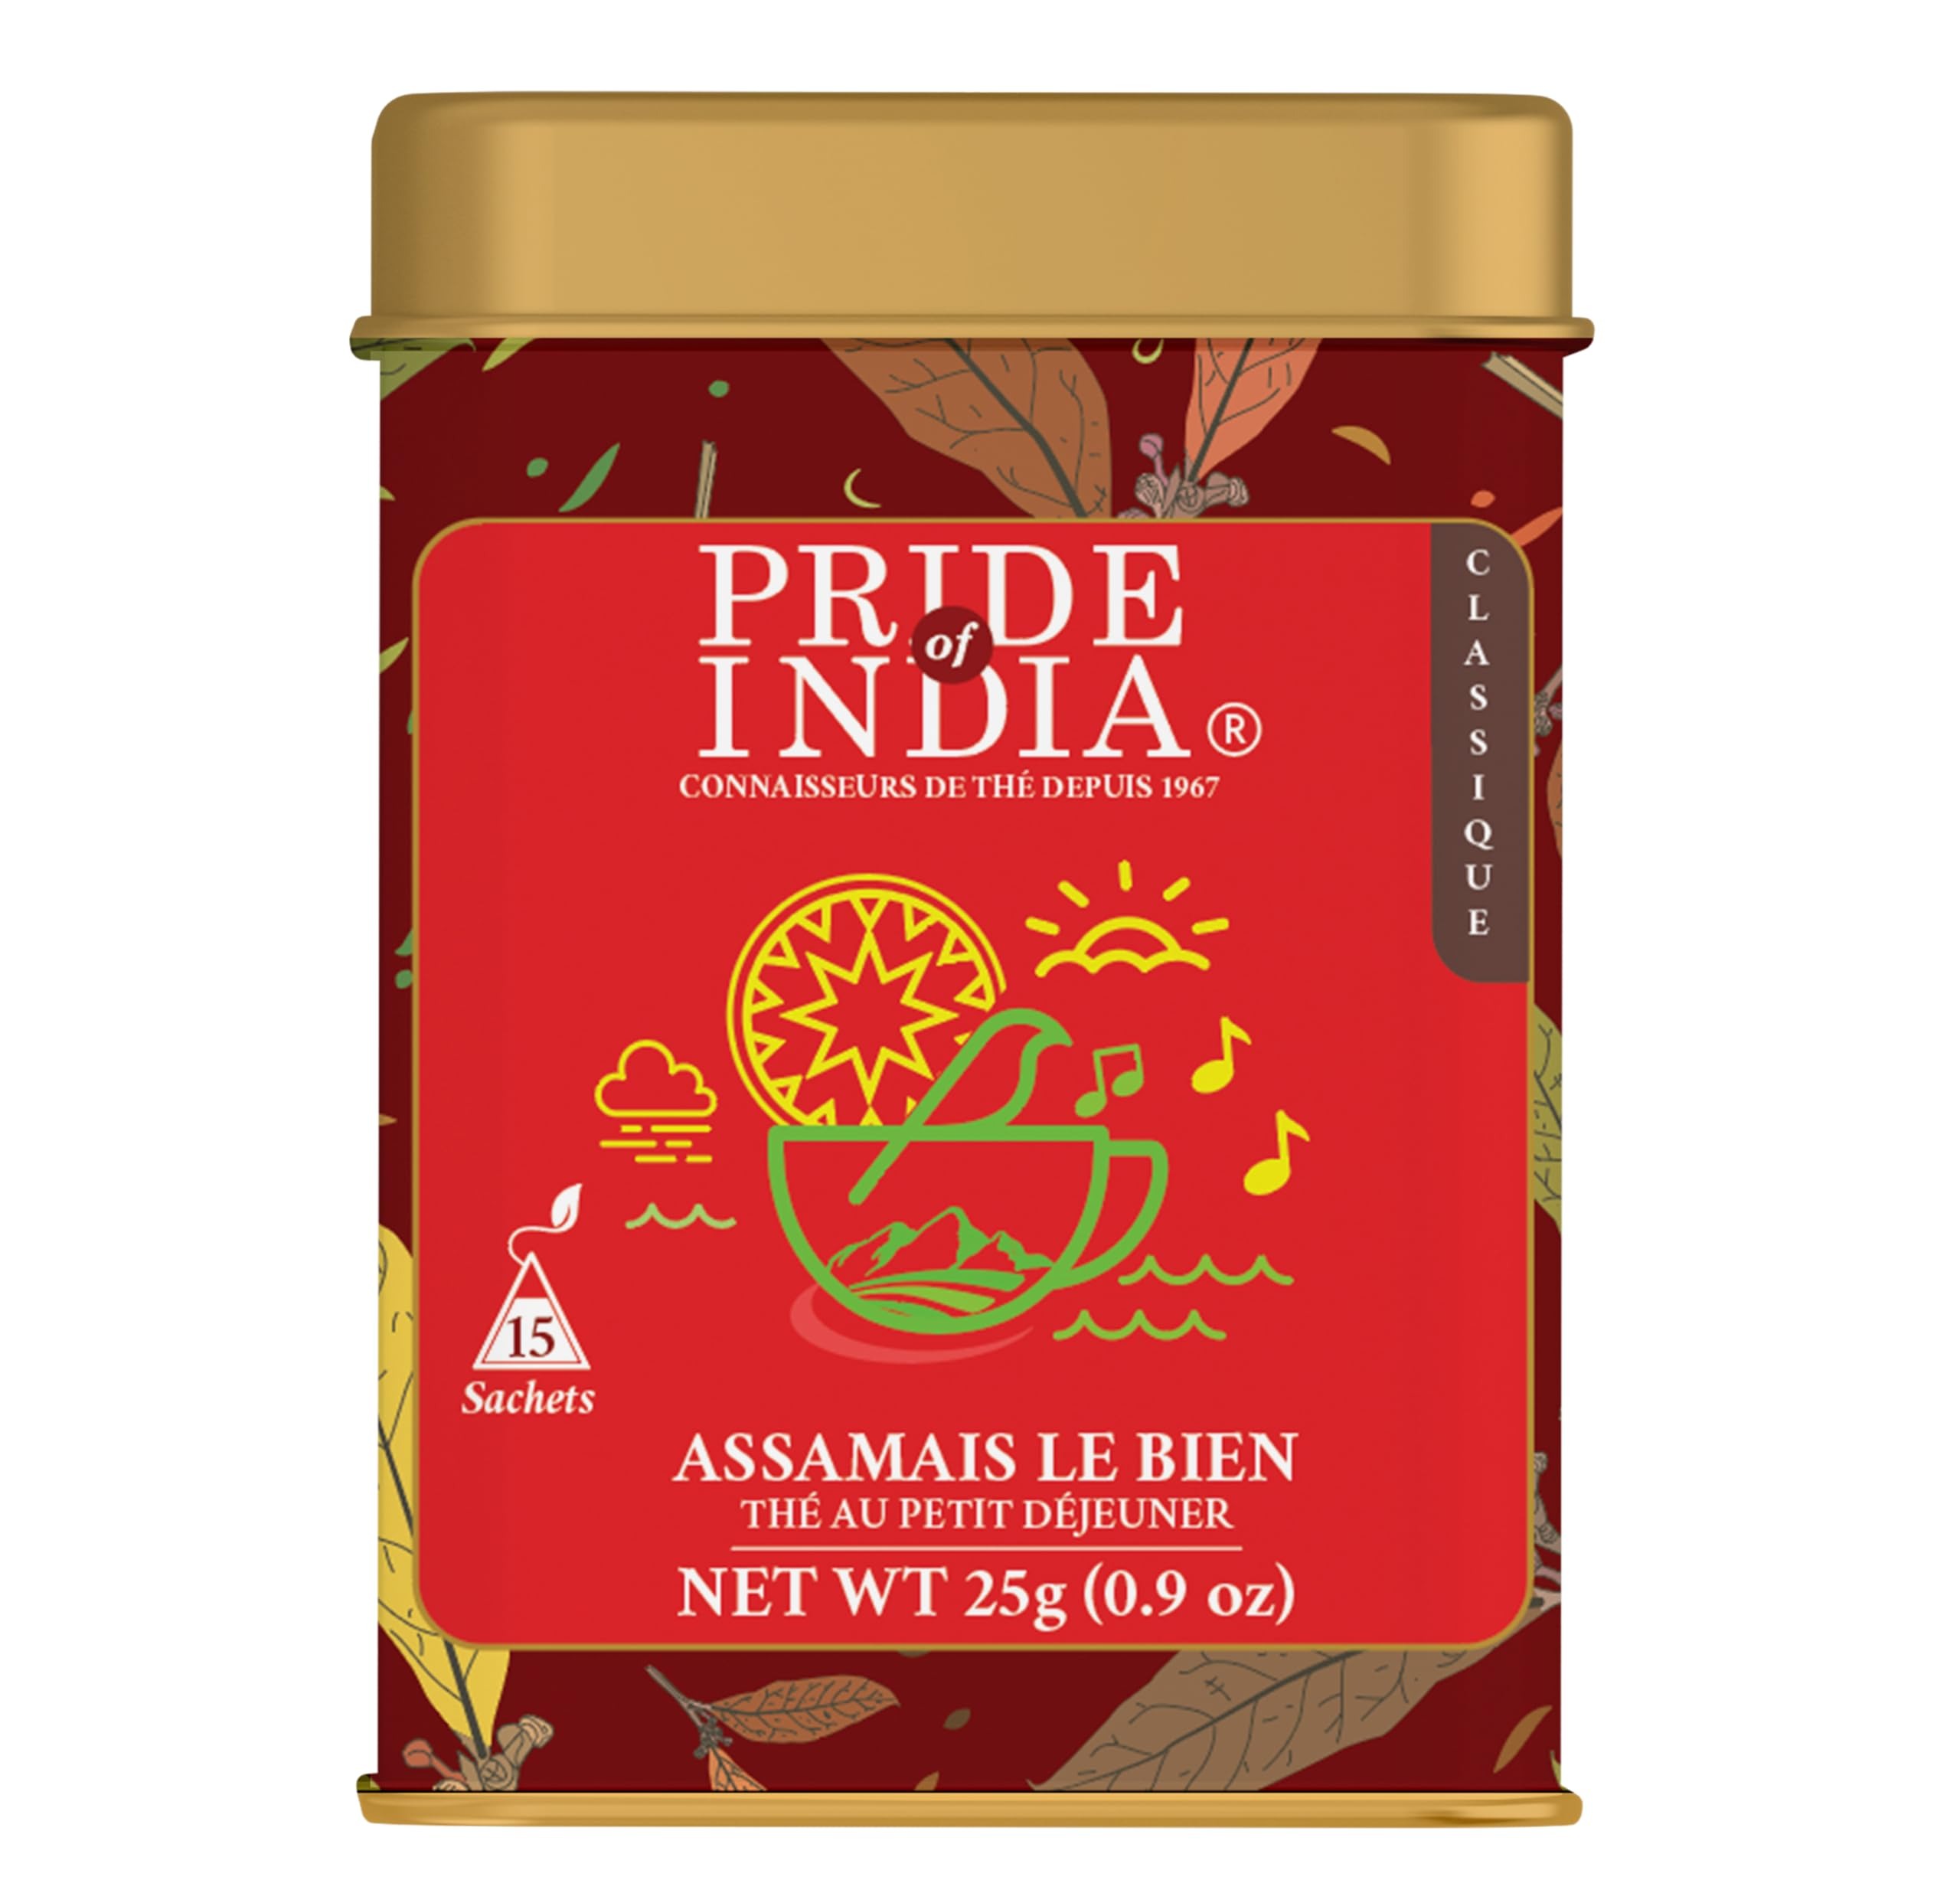
Item Name: Pride of India | Assamese Gold English Breakfast Blend | 15 Predium Pyramid Full Leaf Individually Wrapped Tea Bags | Full-Bodied, Strong & Malty Flavor | Single Estate Certified Classic Tea
Bullet Point 1: Perfect Mornings: Assam's finest tea has a bold, robust flavor ideal for energizing your morning routine. Its rich, malty notes awaken your senses, giving you the energy to take on your day.
Bullet Point 2: Single Estate; Singular Quality: Assamese Gold showcases the richness of single-origin Assam black tea.. This tea captures the essence of Assam's renowned tea gardens, delivering authentic and consistent quality with every cup.
Bullet Point 3: Perfectly Balanced Strength & Smoothness: Assam black tea is renowned for its bold, malty flavor. Assamese Gold elevates this classic. This tea is perfectly balanced to deliver a rich, full-bodied flavor, with a remarkably smooth finish. The ultimate choice for tea lovers.
Bullet Point 4: Your Breakfast Go-To: Pair it with your favorite breakfast, be it granola and yogurt, or bacon and eggs, to transform your morning ritual. This tea will elevate your morning, making every moment, every bite, and every sip count.
Bullet Point 5: Heritage Meets Modern Comfort: Experience the timeless tradition of Assam’s finest loose-leaf tea in a convenient, modern form. Our durable premium tea bags are designed for maximum flavor infusion, allowing the tea leaves to fully unfurl, for a more flavorful cup. Let nothing stand in the way of you and your brew.
Value: 25.0
Unit: Count

Price: 9.515